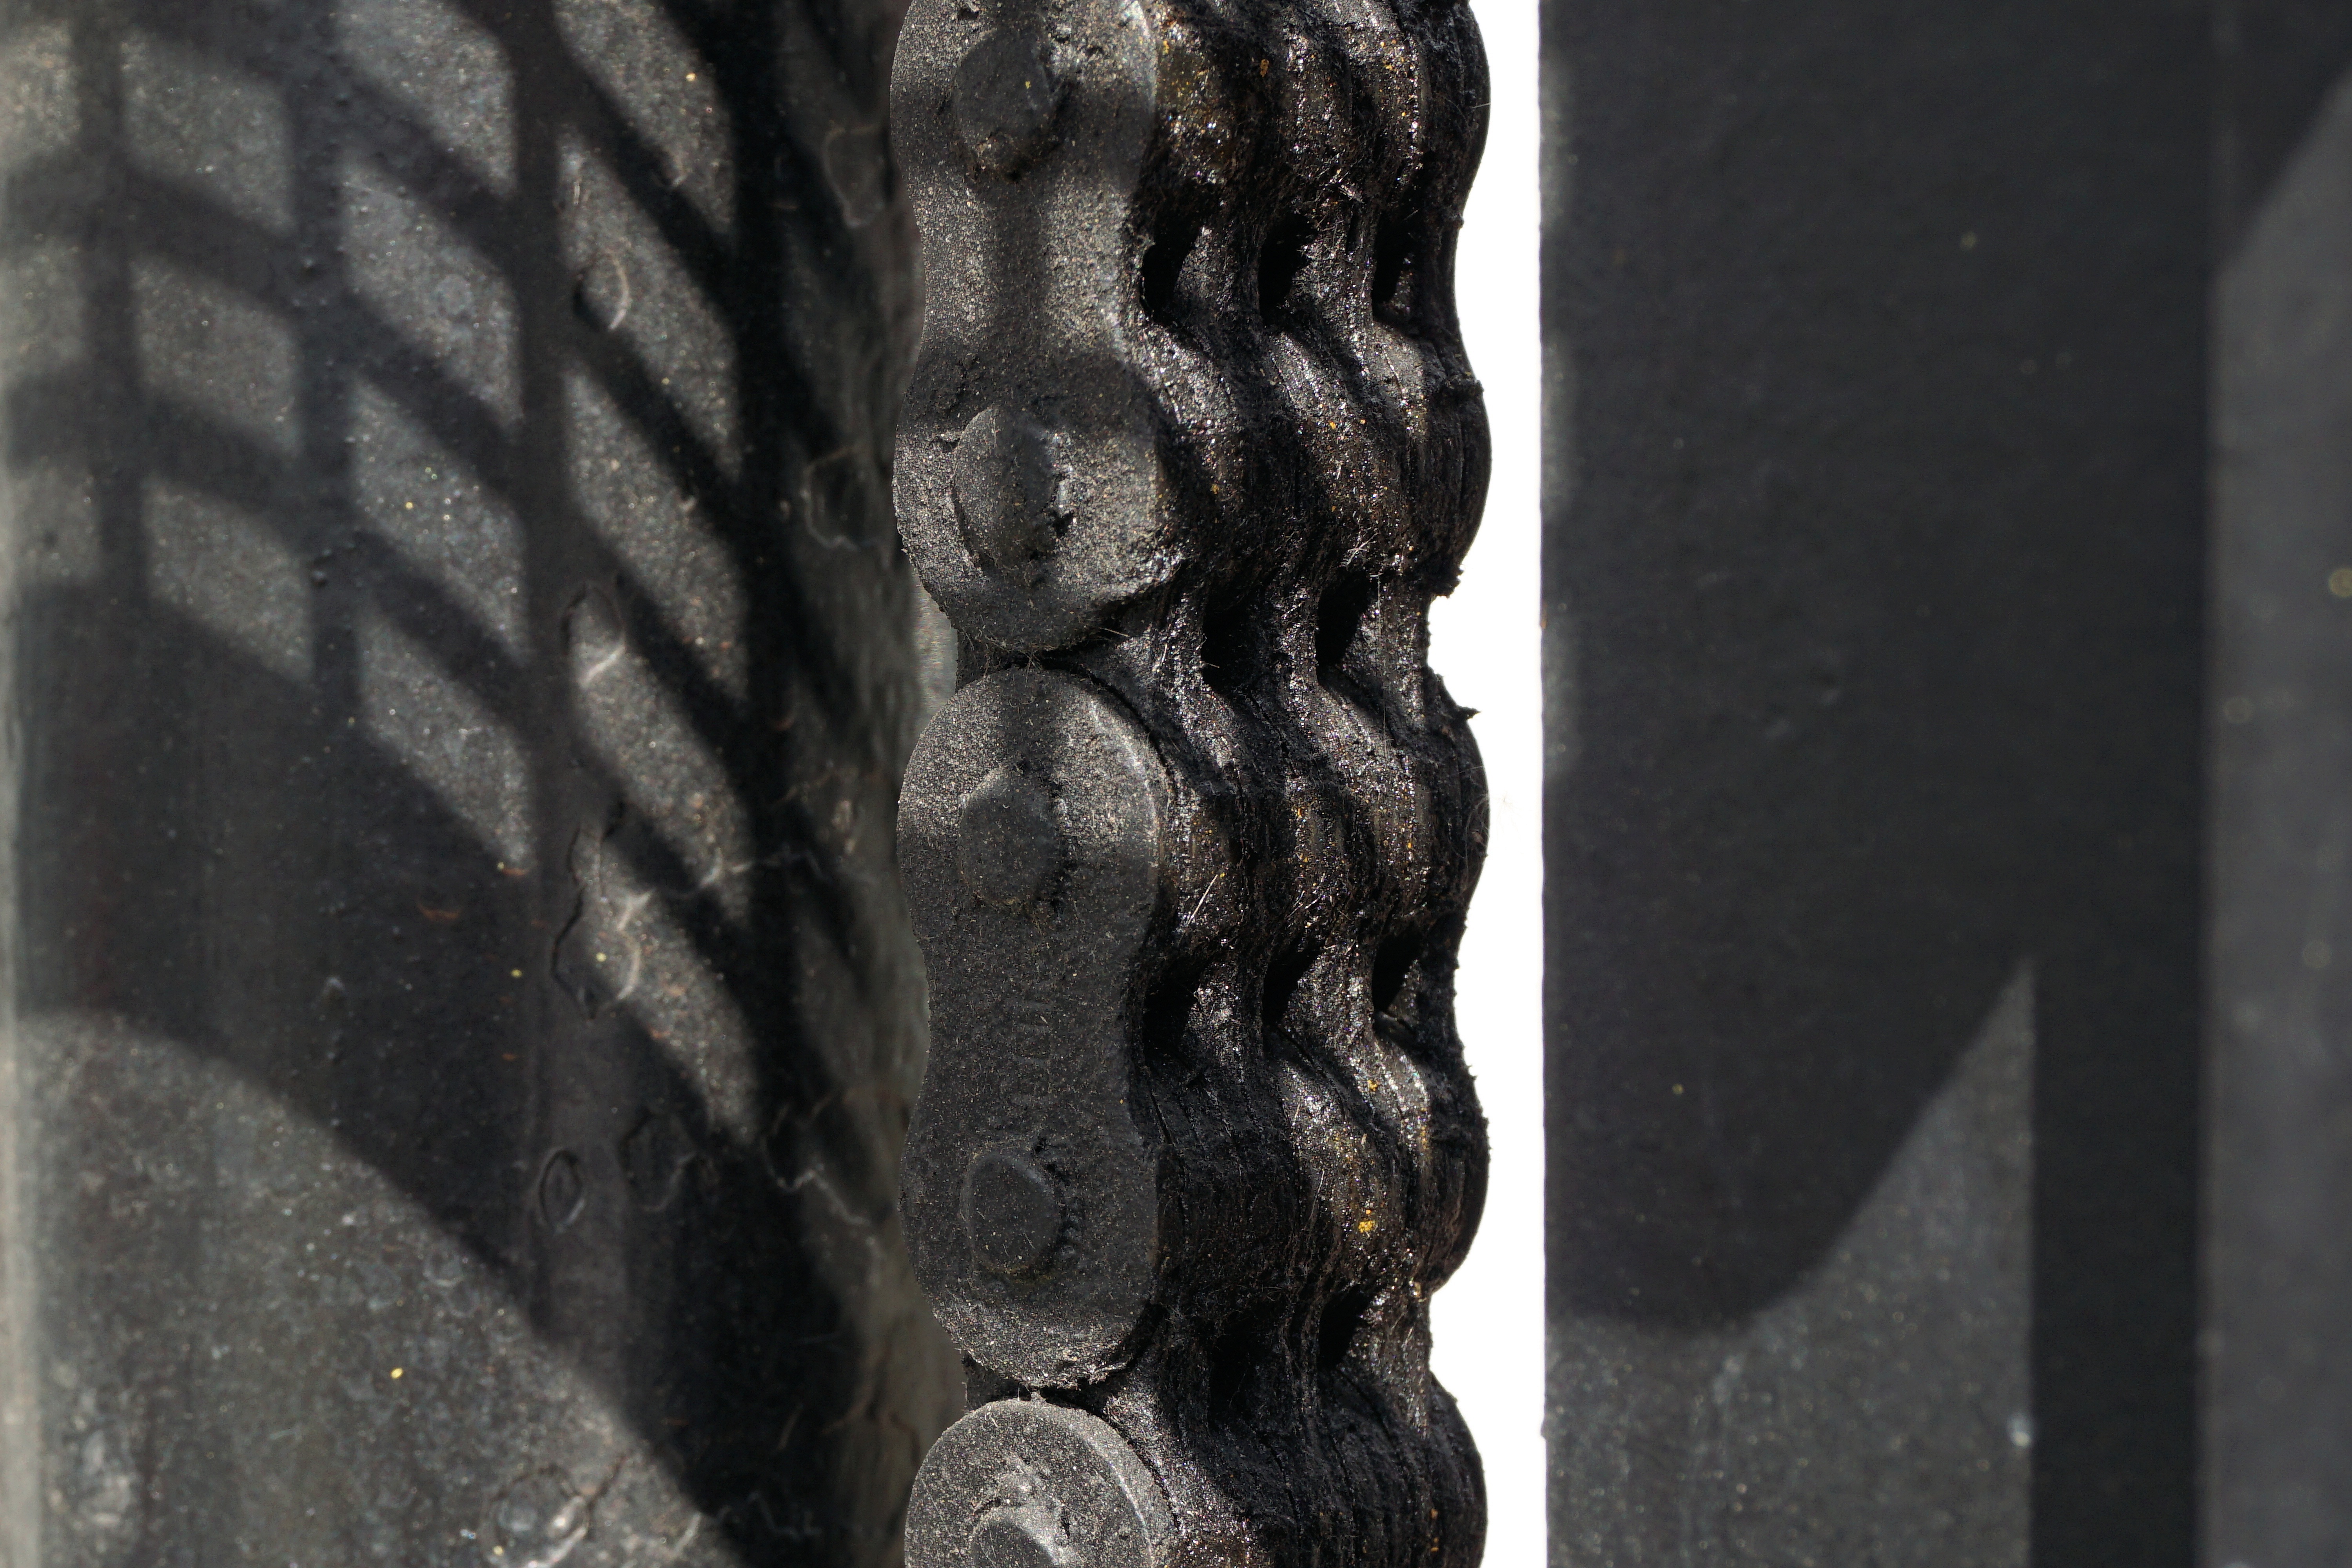
rock, chain, monument, statue, black, monochrome, raise, sculpture, art, last, temple, carving, strong, force, logistics, grease, forklift, transtport, ancient history, nonbuilding structure